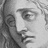
Emotion: sad